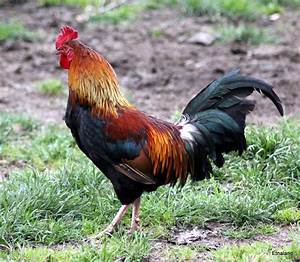
Label: gallina